Volodymyr Mezentsev

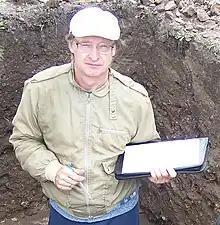

Volodymyr Mezentsev (born 27 September 1953) is a Canadian and Ukrainian historian specializing in medieval and modern Ukrainian and Byzantine archaeology, history, architecture and art. From 1987 to 2002 he worked at the Pontifical Institute of Medieval Studies (Toronto, Canada).